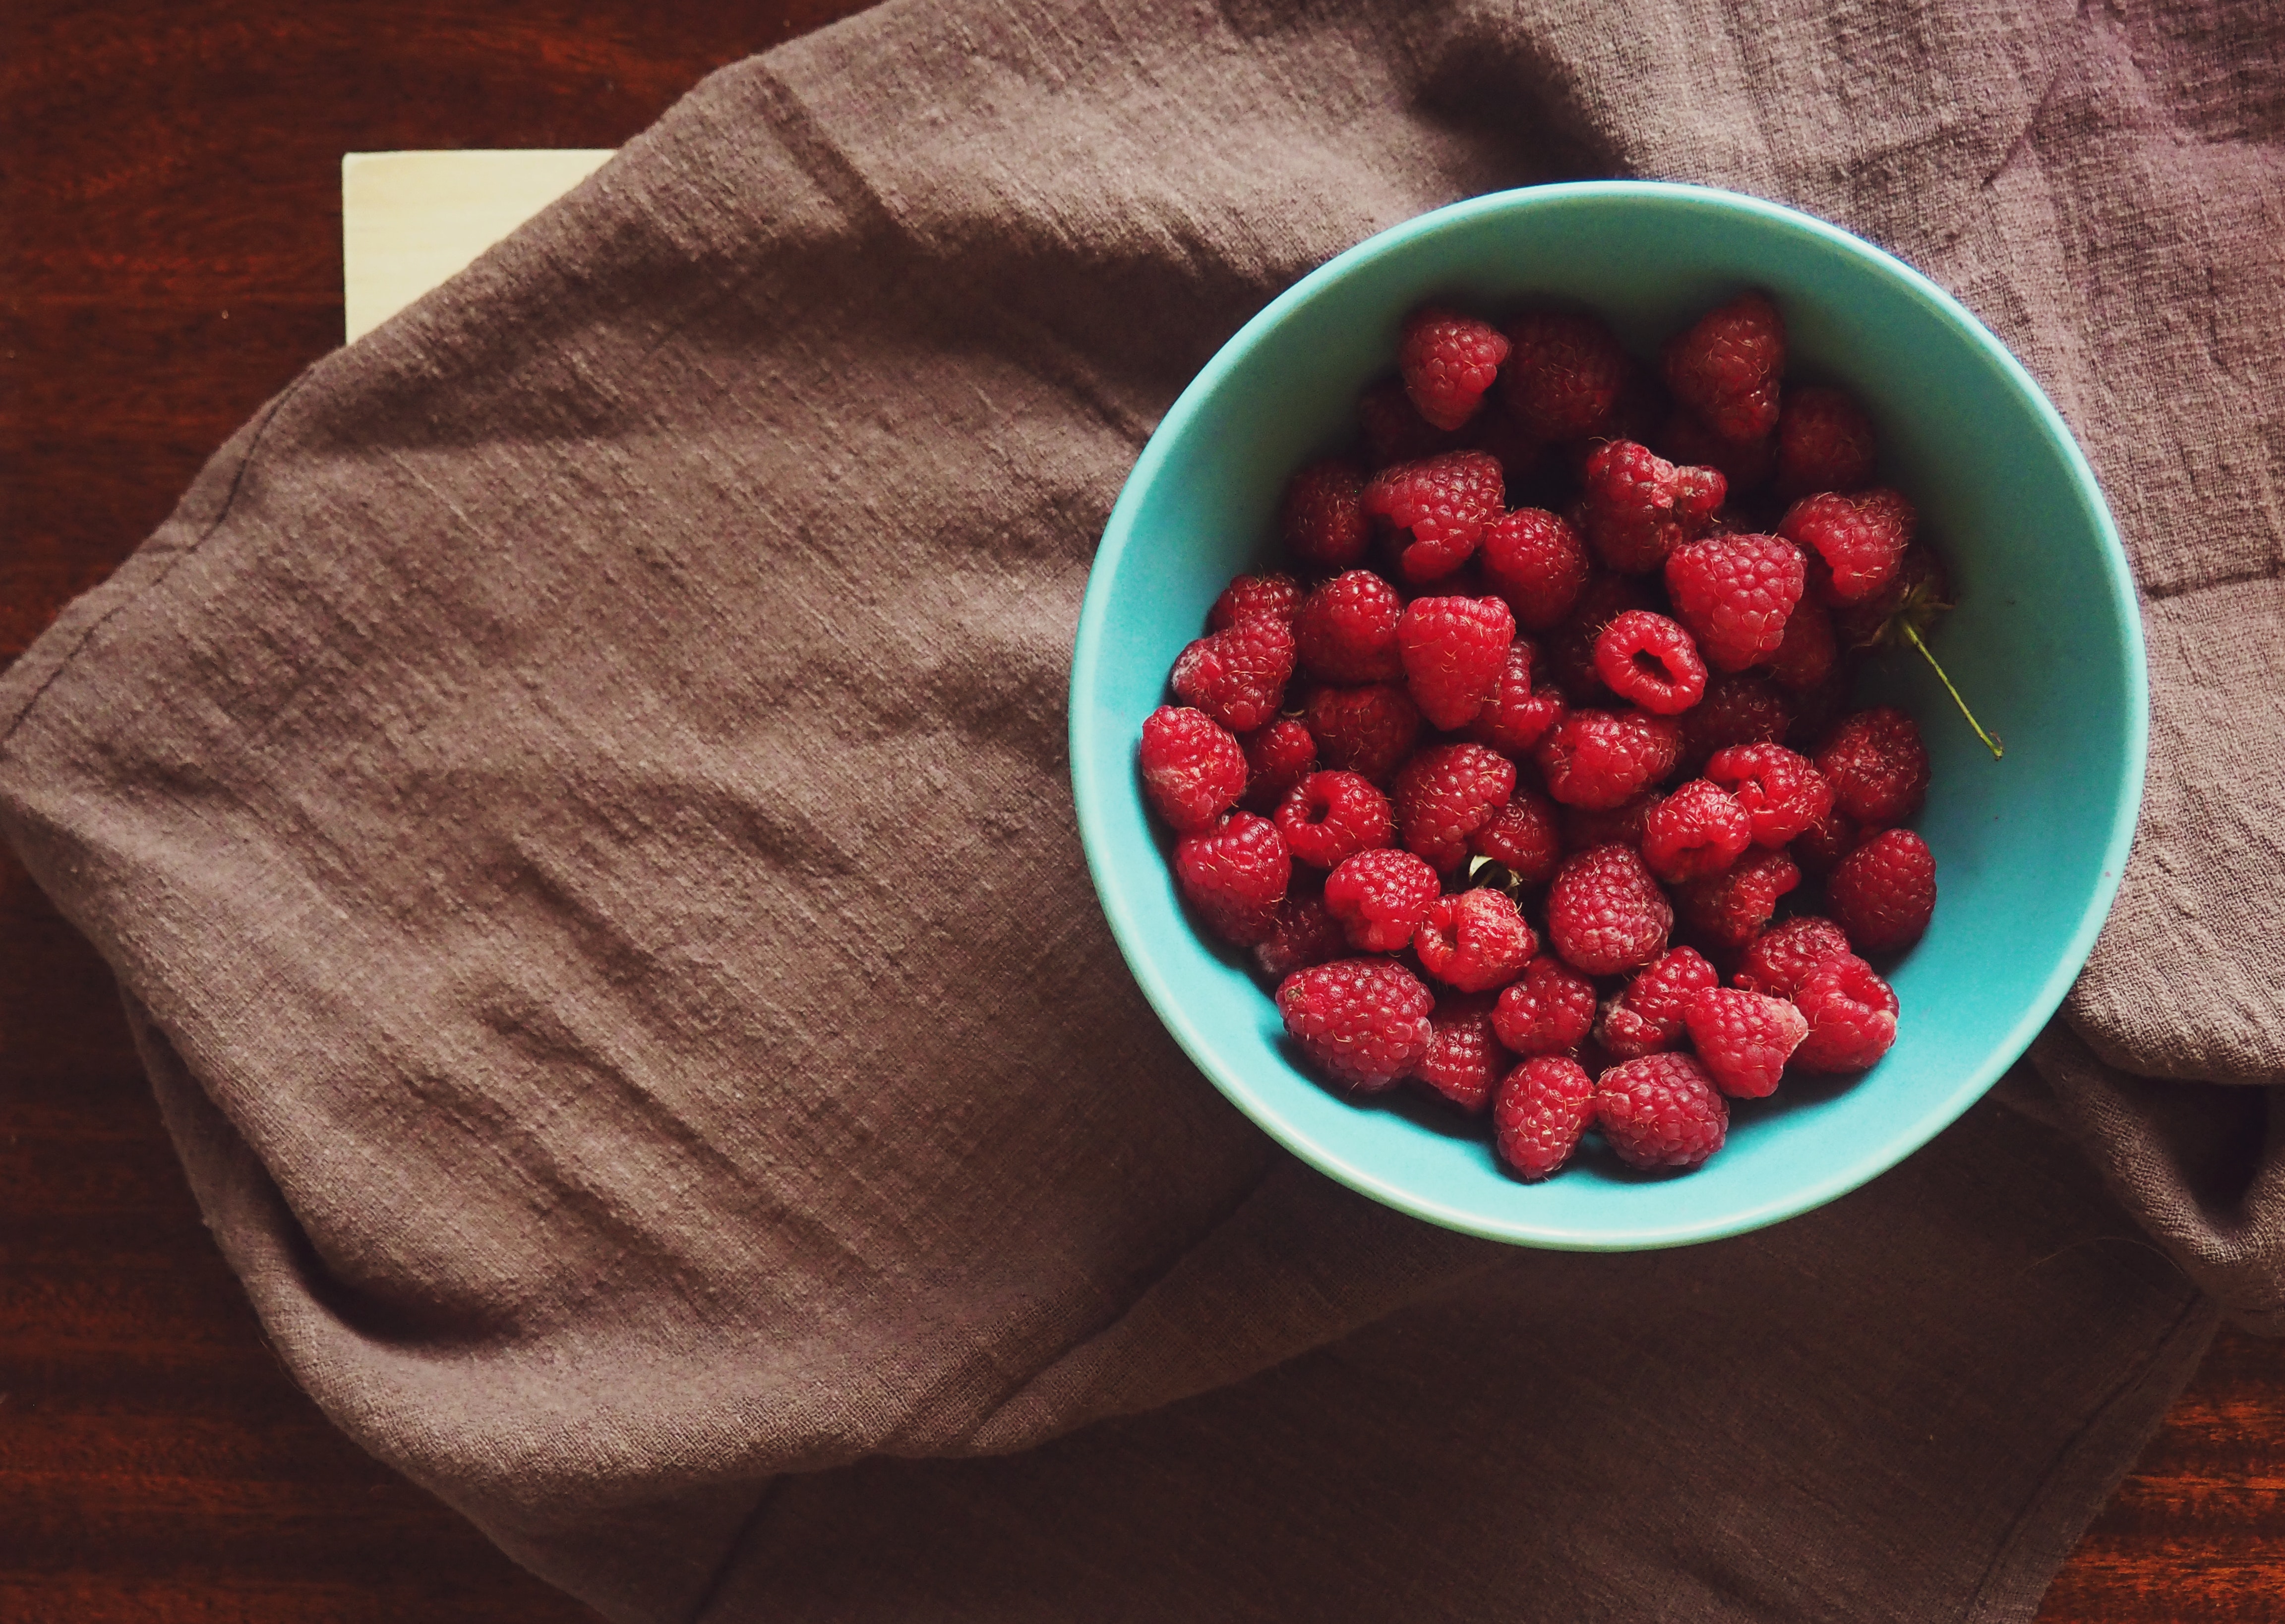
food, berry, fruit, raspberry, superfood, natural foods, plant, frutti di bosco, Superfruit, produce, ingredient, cuisine, dish, bowl, strawberry, cranberry, recipe, strawberries, alpine strawberry